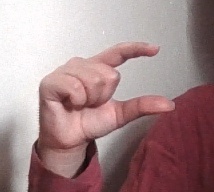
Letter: dal